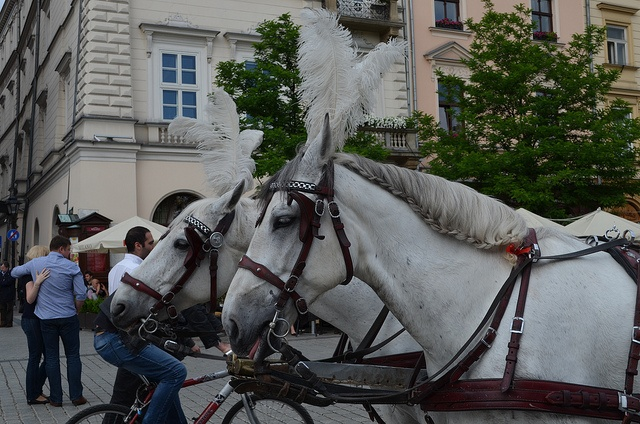
Two horses with feathers on top of their heads.
Two white horses are harnessed to something and have white feathers attached to their heads.
Two horses dressed with feathers walk down a city street.
Two white horses with feathers on their heads harnessed together next to a city sidewalk.

A pair of white horses on a city street.